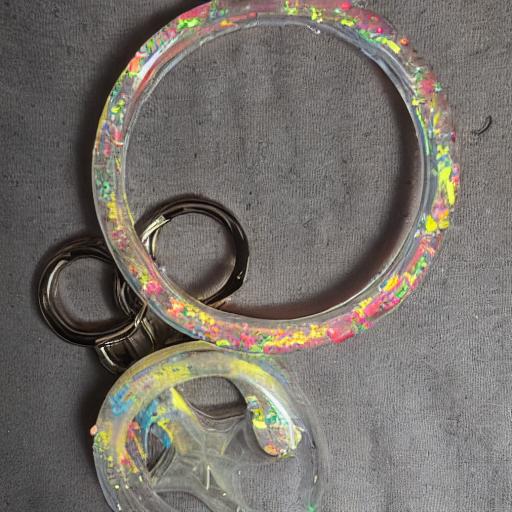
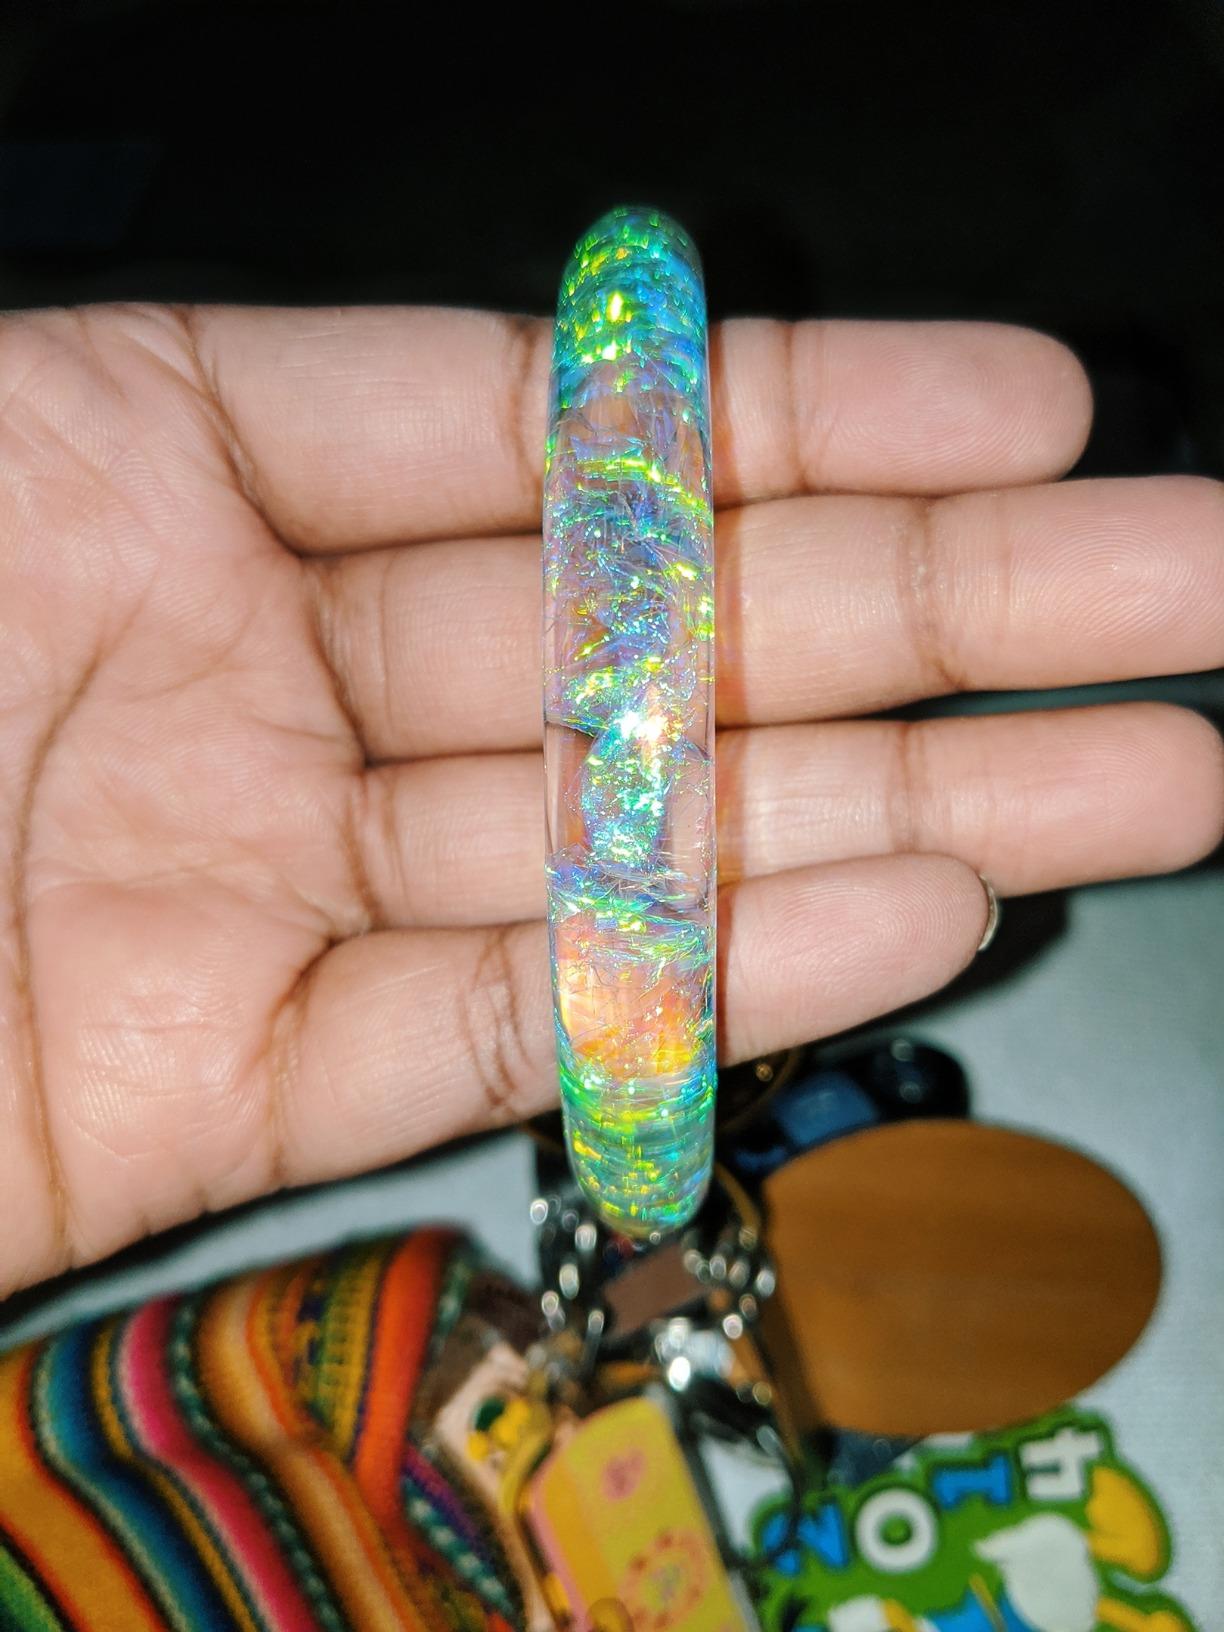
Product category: accessories_keychain
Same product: no